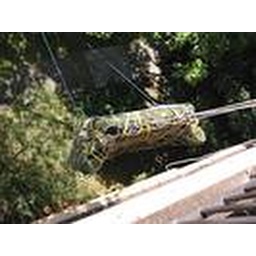
Our sofa was delivered by an &amp;quot;over the balcony lift&amp;quot;